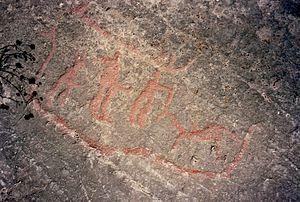
Kinnekulle est une colline du Västergötland, à l'ouest de la Suède. Il s'agit d'une des quelques collines-plateaux de la province, témoins de l'ancien plateau sédimentaire qui recouvrait la région autrefois. Les collines restantes doivent leur préservation à des dykes de diabase qui ont localement protégé les sédiments et leur ont permis de résister à l'érosion. Kinnekulle a donc une géologie unique par rapport au reste de la Suède, ce qui explique aussi la richesse et la variété des écosystèmes que l'on y trouve, avec des alvars, des forêts de feuillus, des forêts de conifères et des prairies.